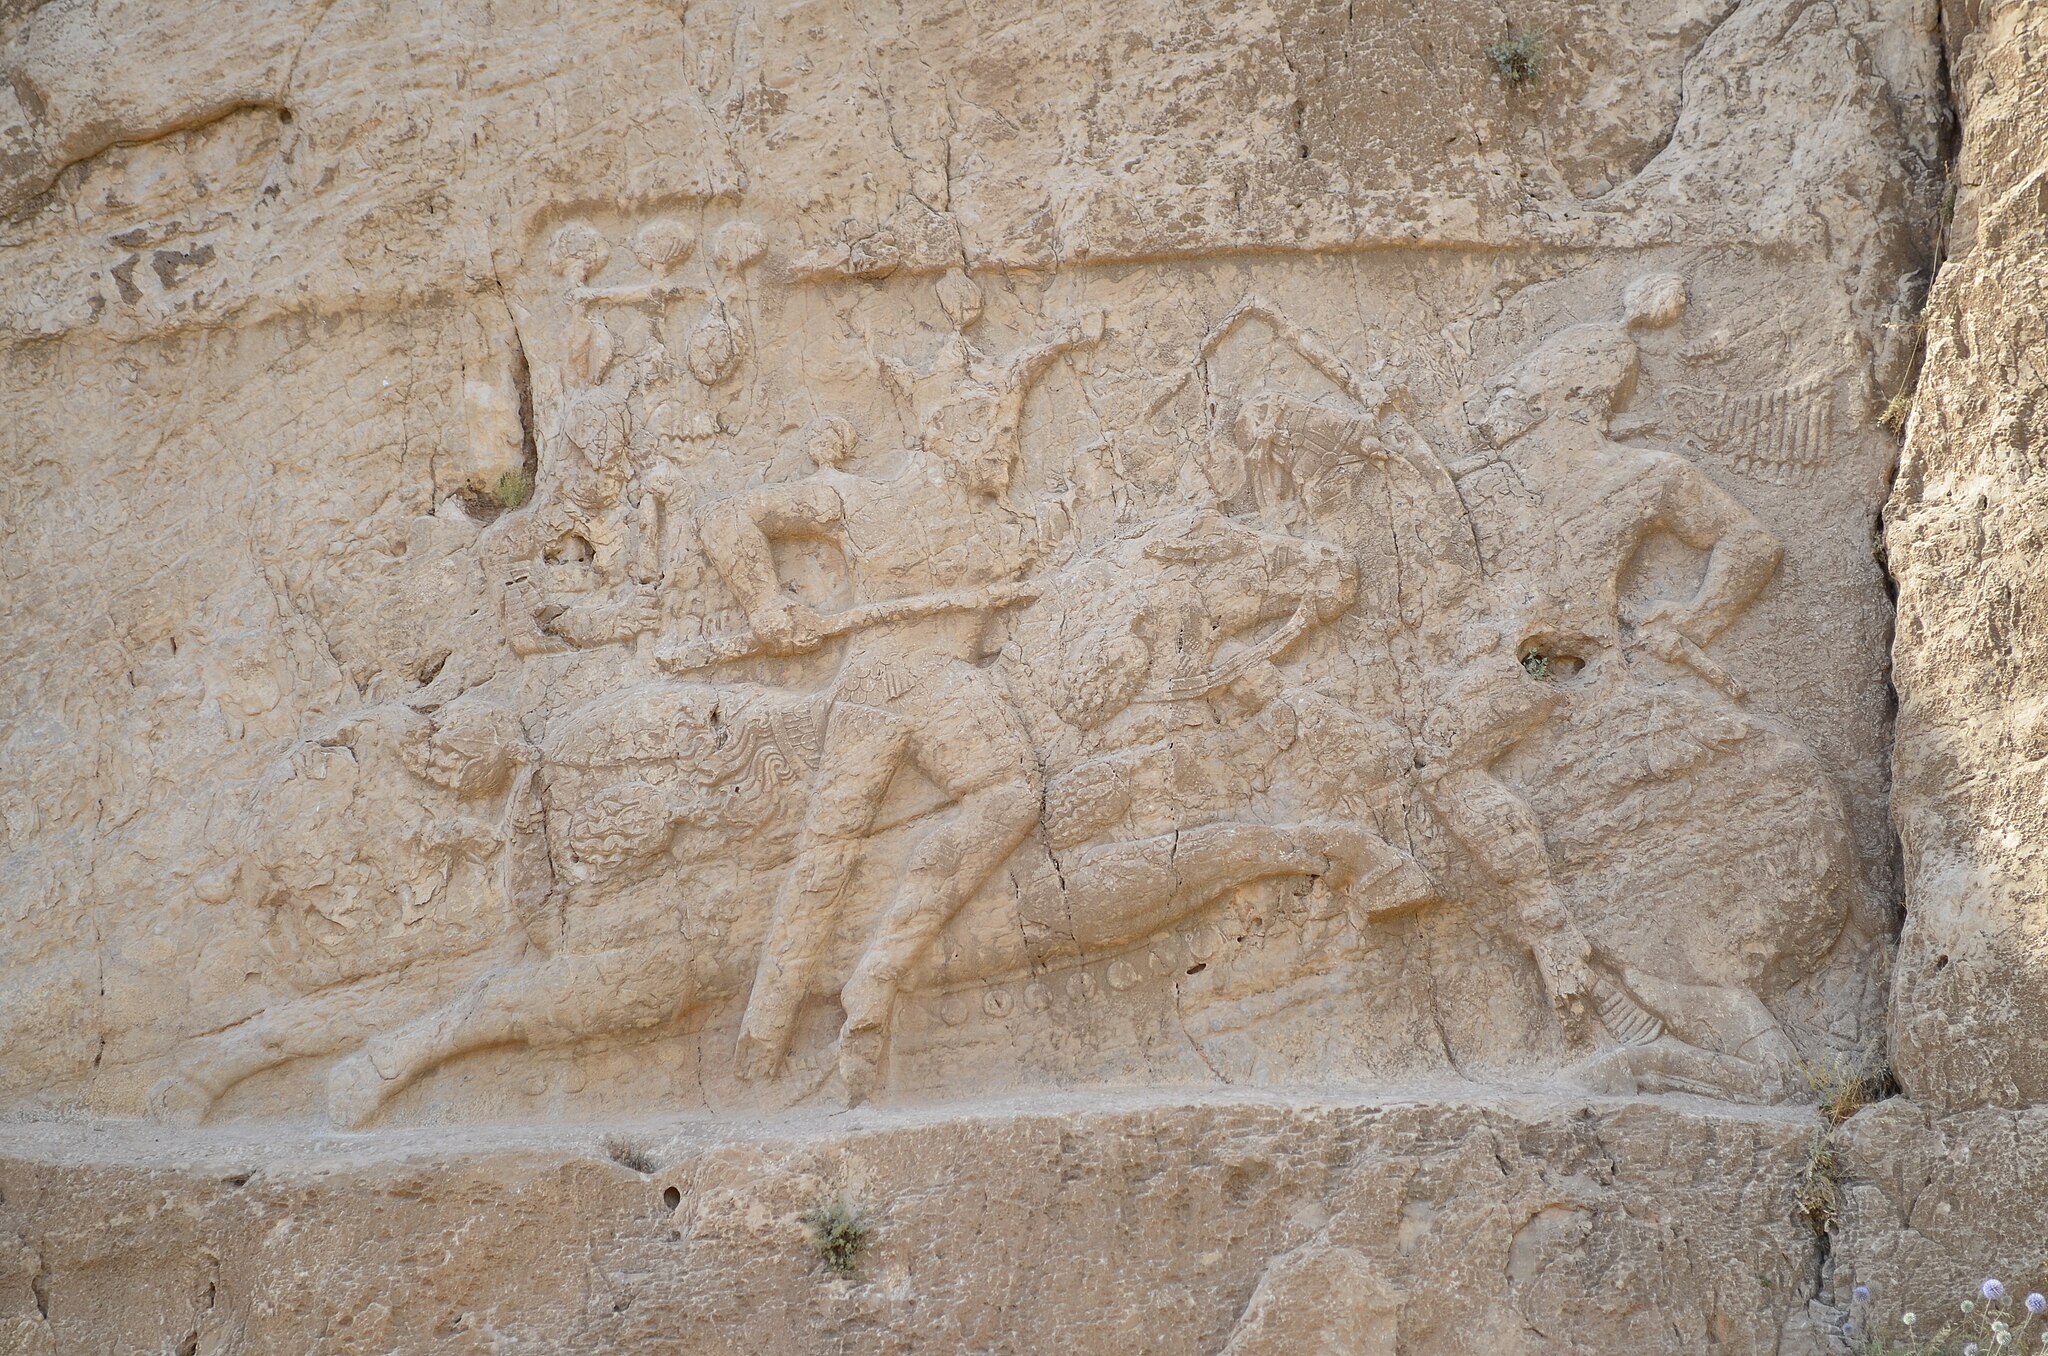
Title: Naqshe Rostam Darafsh Ordibehesht 93 (21)
Description: Naqsh-e Rustam
Date: 2014-05-05 16:38:44
Categories: GFDL, Taken with Nikon D5100, License migration redundant, Relief of equestrian combat of Shapur II, Self-published work, Photos by Darafsh Kaviyani